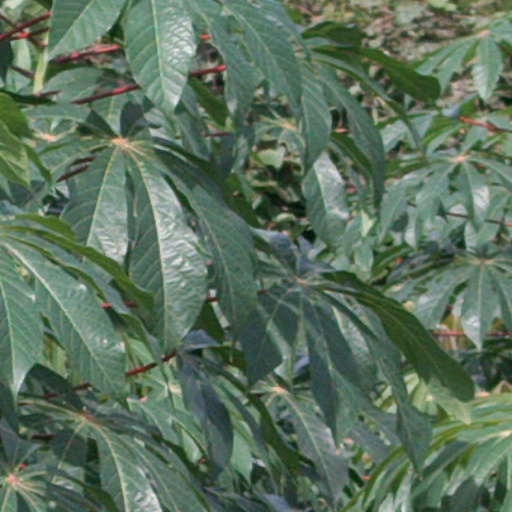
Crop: cassava